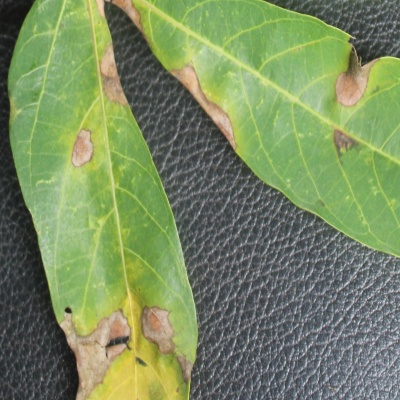
Crop: Cassava
Condition: brown spot